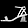
Label: Sandal